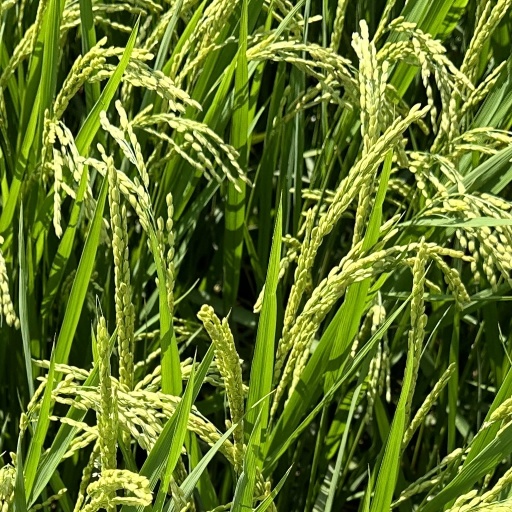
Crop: rice